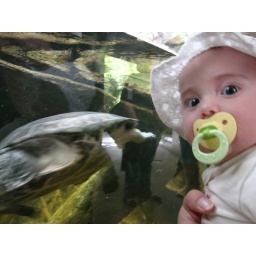
Checking out the turtles sort of.... She was more interested in the human animals walking around.